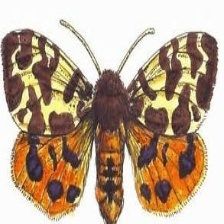
Species: GARDEN TIGER MOTH